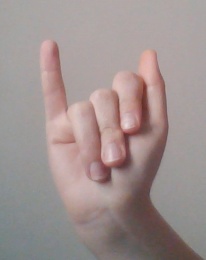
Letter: meem